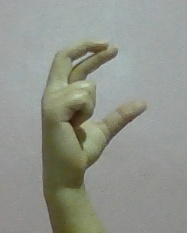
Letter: thal